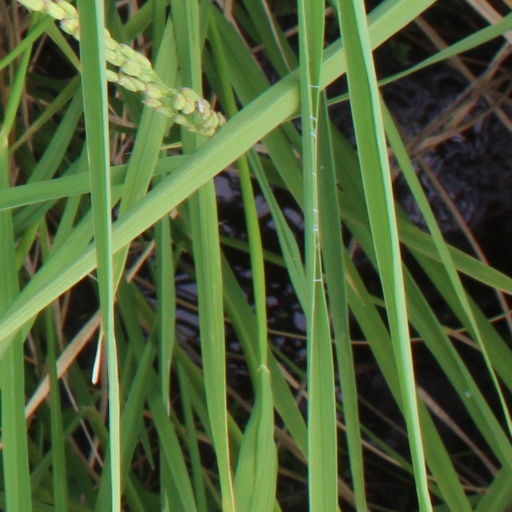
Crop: rice